Patriotic Rally for the Renewal of the Central African Republic

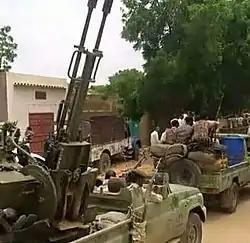
RPRC military vehicle in N'Délé, 11 March 2020

RPRC was formed in November 2014 as a split faction from FPRC armed group. It was initially based in Bria. In October 2016 RPRC created a coalition together with FPRC, MPC and Anti-balaka against UPC. In June 2017, infighting broke out between RPRC and FPRC leading to distancing between those two groups. In May 2018 RPRC formally reconciled with the UPC armed group. As of 2018, RPRC reportedly controlled the Bria-Ouadda road, maintaining checkpoints alongside the road and taxing imports of $1,400 and exports of $25,000.